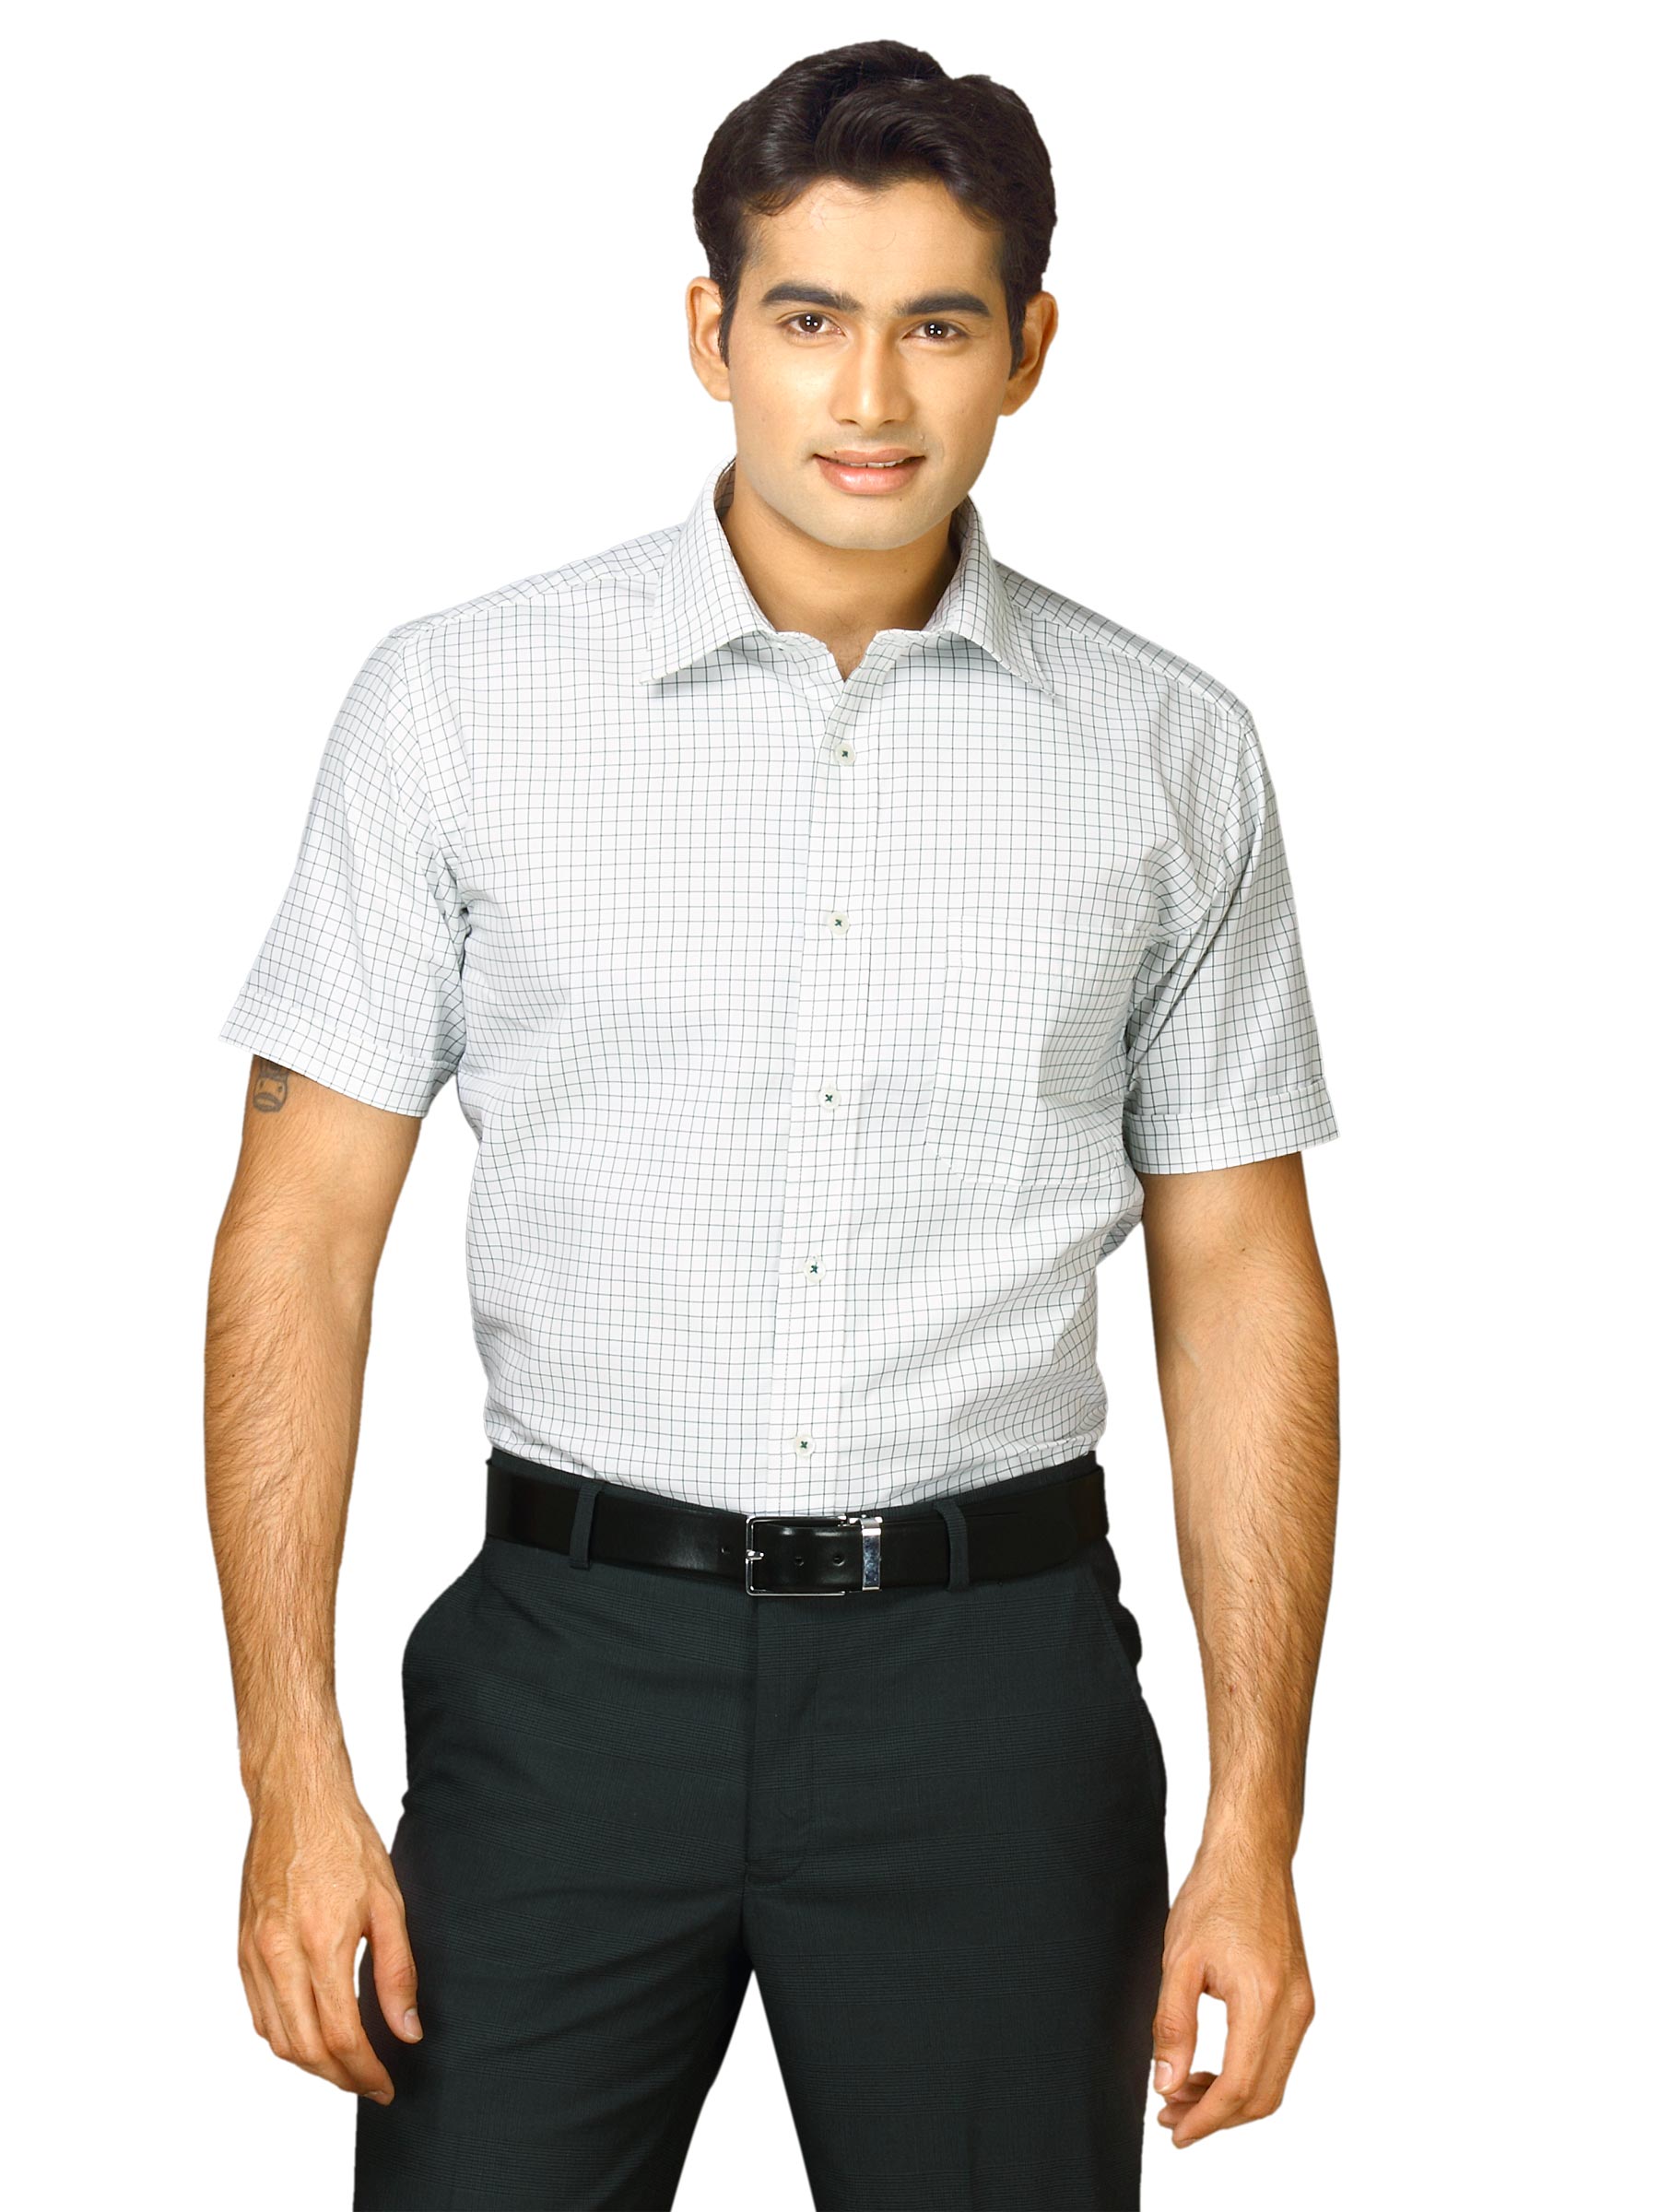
John Miller Men Green white check Purple Shirts
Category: Apparel / Topwear / Shirts
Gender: Men
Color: Green
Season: Fall 2011
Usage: Formal